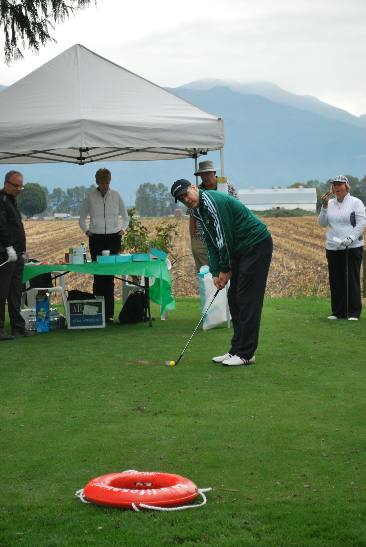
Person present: No